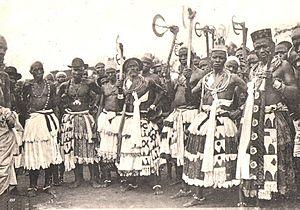
Le musée historique d’Abomey est un ensemble de palais royaux dont une partie contient l’un des plus prestigieux musées du Bénin. Le site de 47 hectares dont il fait partie est inscrit sur la liste du patrimoine mondial de l’UNESCO depuis décembre 1985.